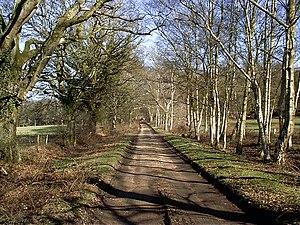
Copythorne est un village et une paroisse civile situés dans le comté du Hampshire, en Angleterre, dans les limites du New Forest.